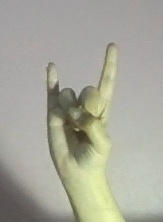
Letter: la